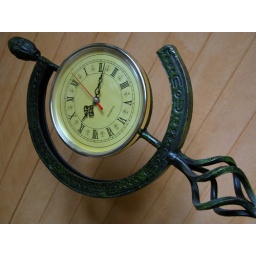
a clock in my house